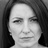
Emotion: sad